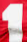
Number: 1